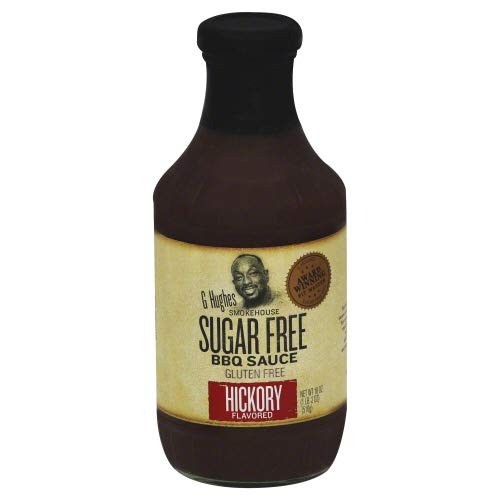
Item Name: G Hughes Sauce Bbq Sf Hickory - 18 oz (Pack of 1)
Value: 1.0
Unit: Count

Price: 4.24